Las Cruces, New Mexico

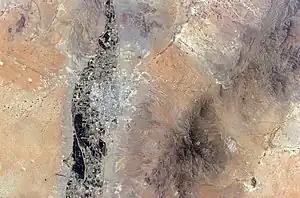
Satellite view of Las Cruces

Pat Garrett is best known for his involvement in the Lincoln County War, but he also worked in Las Cruces on a famous case, the disappearance of Albert Jennings Fountain in 1896.